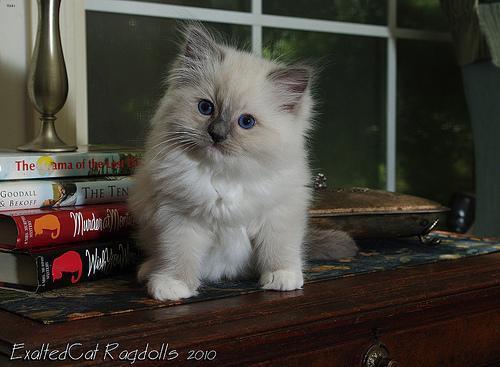
Ragdoll